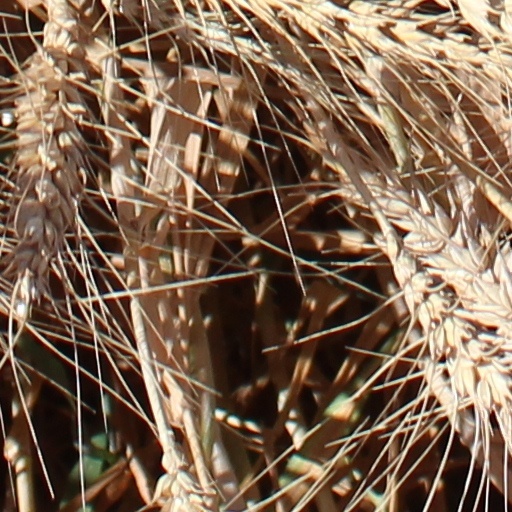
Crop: wheat